Monte Bello Open Space Preserve

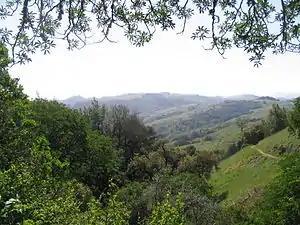
Looking back along Bella Vista Trail in Monte Bello Open Space Preserve at the varying types of vegetation in the upper Stevens Creek valley, in the hills west of Palo Alto, CA.

Monte Bello Open Space Preserve is a open space preserve, located near Palo Alto in the Santa Cruz Mountains, in San Mateo and Santa Clara Counties, California, United States. The preserve encompasses the upper Stevens Creek watershed in the valley between Monte Bello Ridge and Skyline Ridge. "Monte Bello" means "beautiful mountain" in Italian, and refers to Black Mountain which is the highest part of Montebello Ridge. The straight valley of upper Stevens Creek is also the rift valley of the San Andreas Fault.